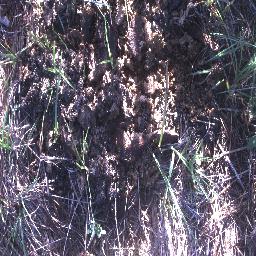
Label: negative